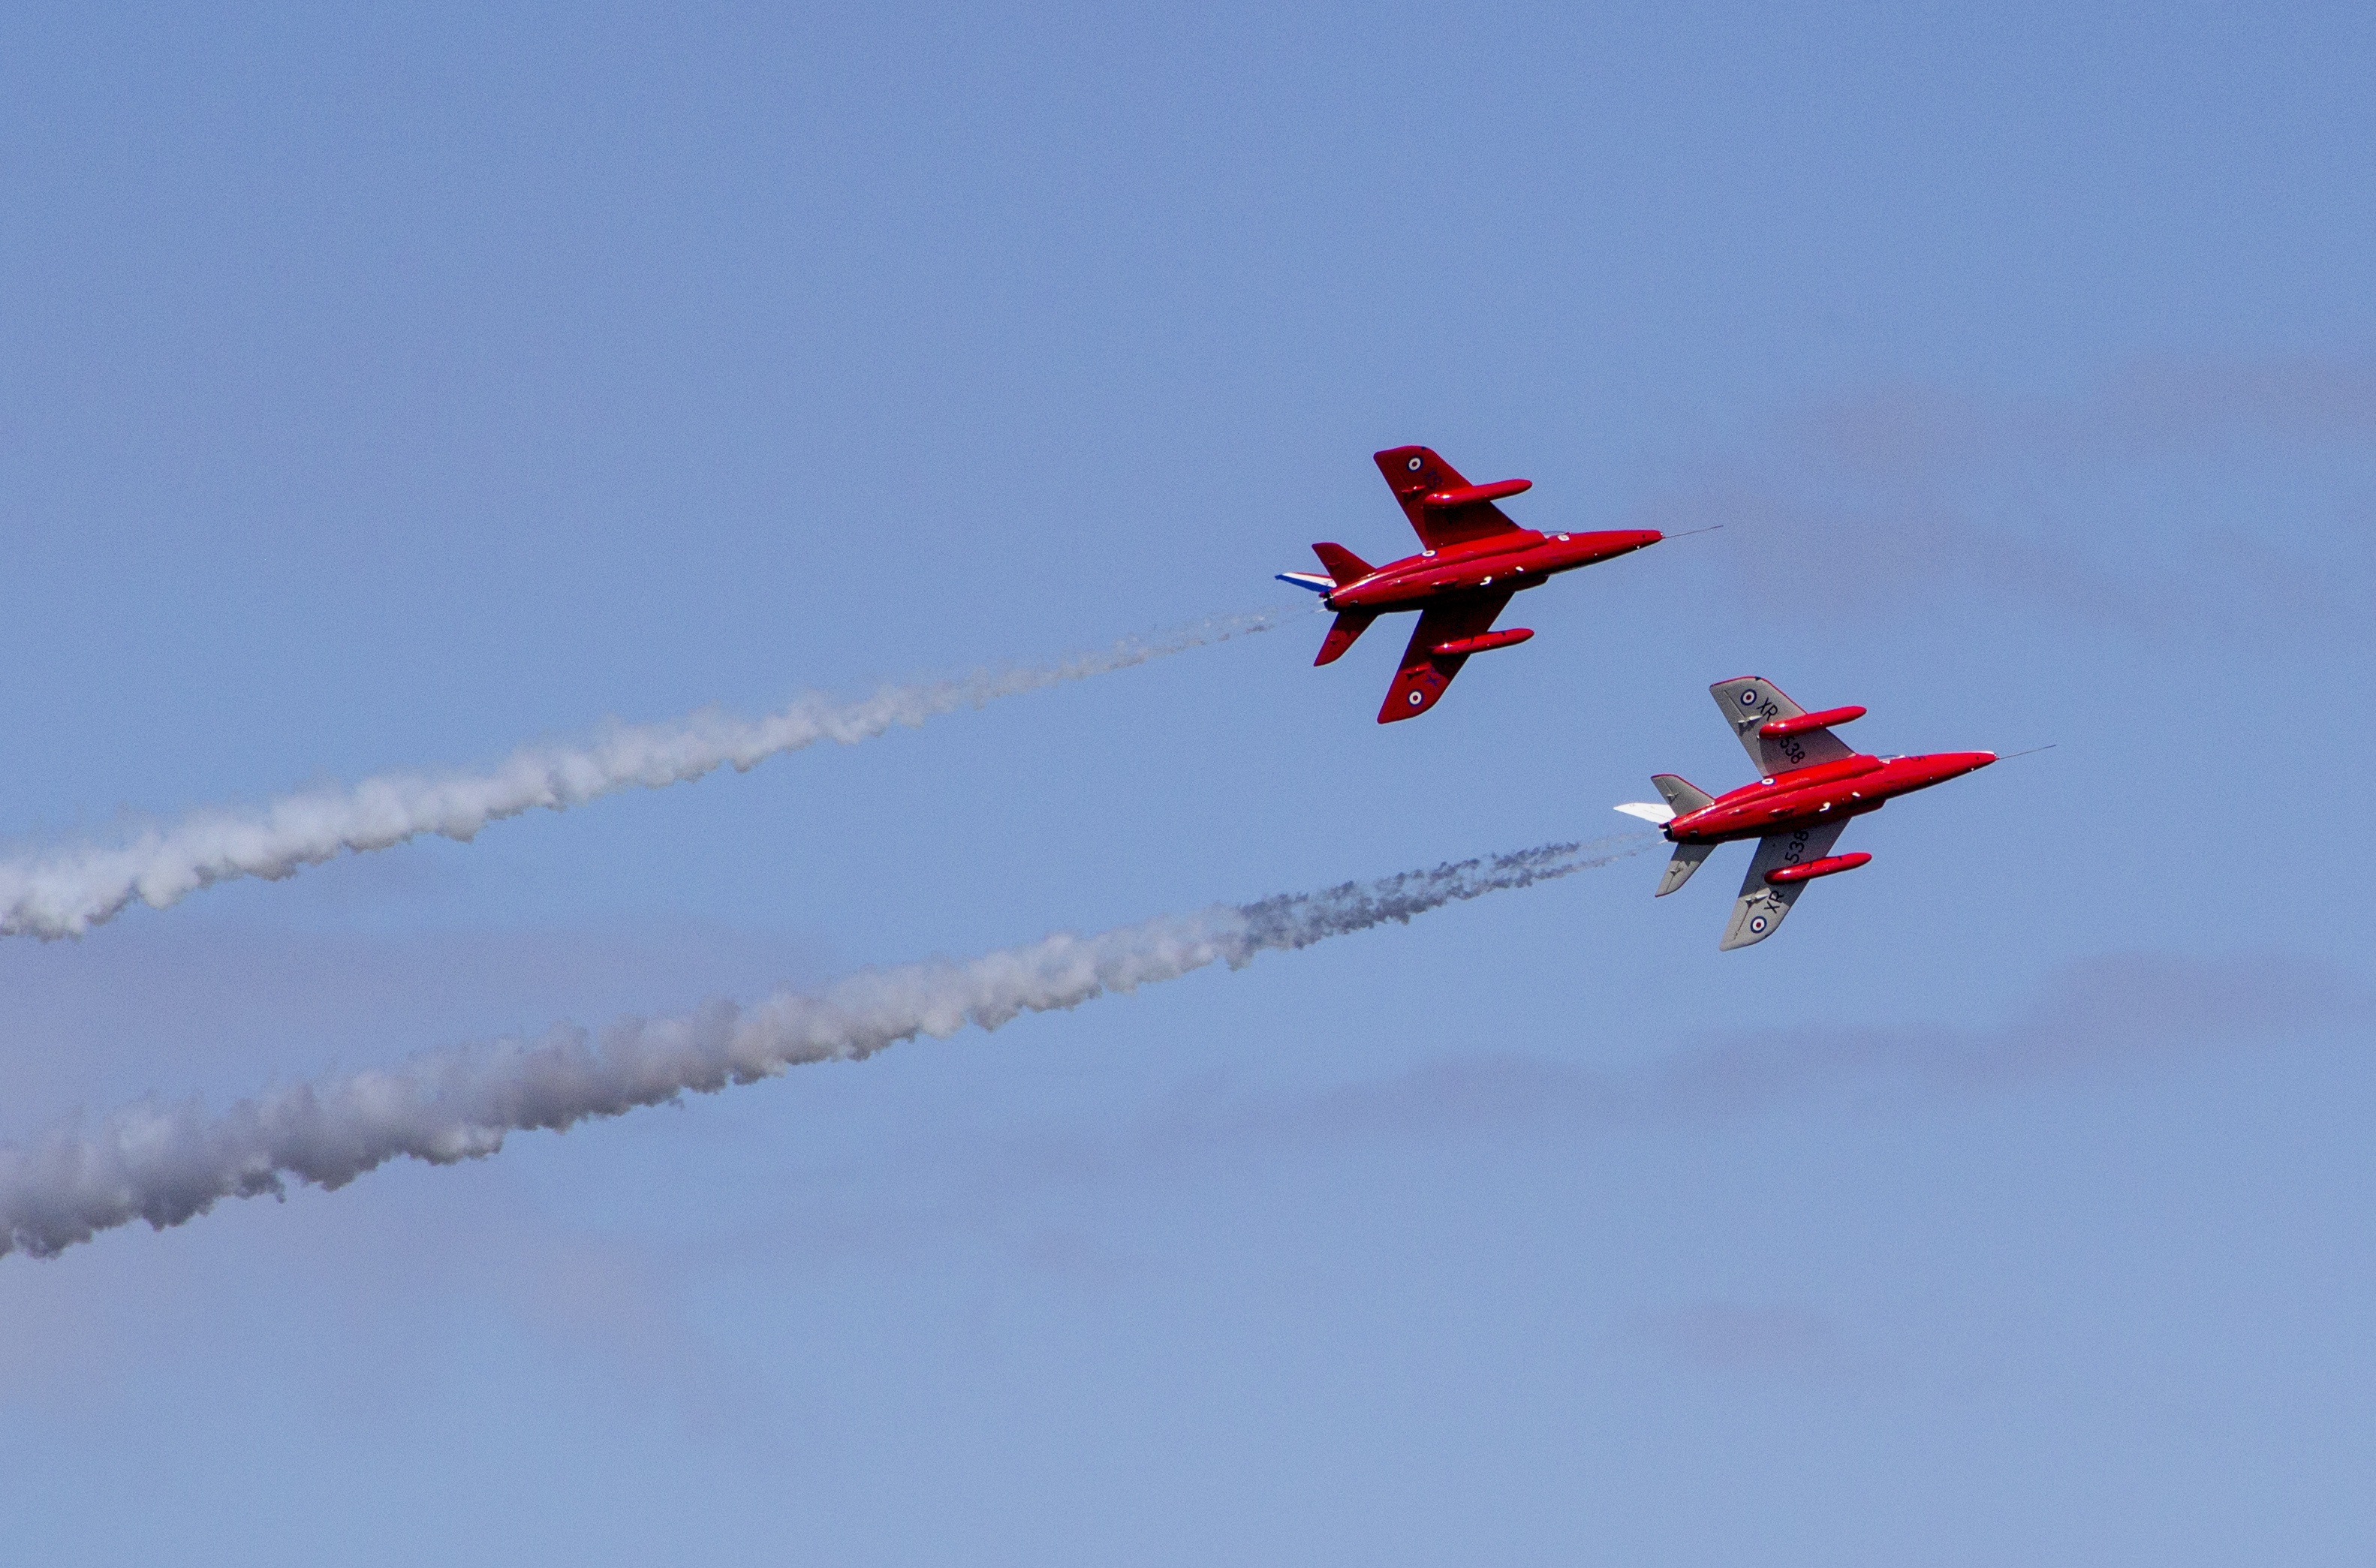
wing, airplane, plane, aircraft, vehicle, airline, aviation, show, flight, event, special, airshow, raf, takeoff, gnat, air show, air force, aerobatics, monoplane, atmosphere of earth, general aviation, xr538